Hochstetter family

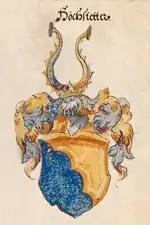
Coat of arms of Höchstetter family

The Höchstetter family (also rendered Hechstetter or Hochstetter), from Höchstädt in western Bavaria near the banks of the Danube, were members of the fifteenth and sixteenth-century mercantile patriciate of Augsburg.